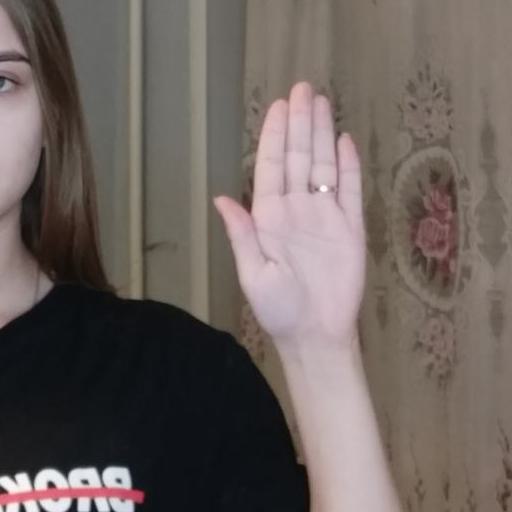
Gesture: stop